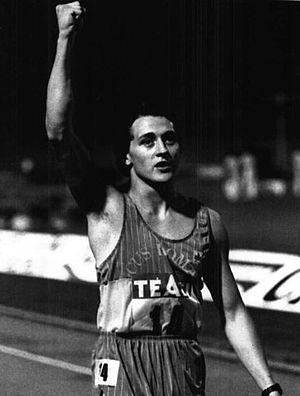
Stefano Tilli est un athlète italien, spécialiste du sprint.